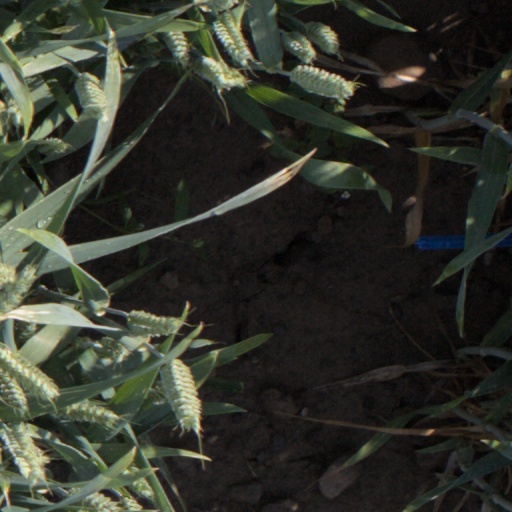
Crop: wheat